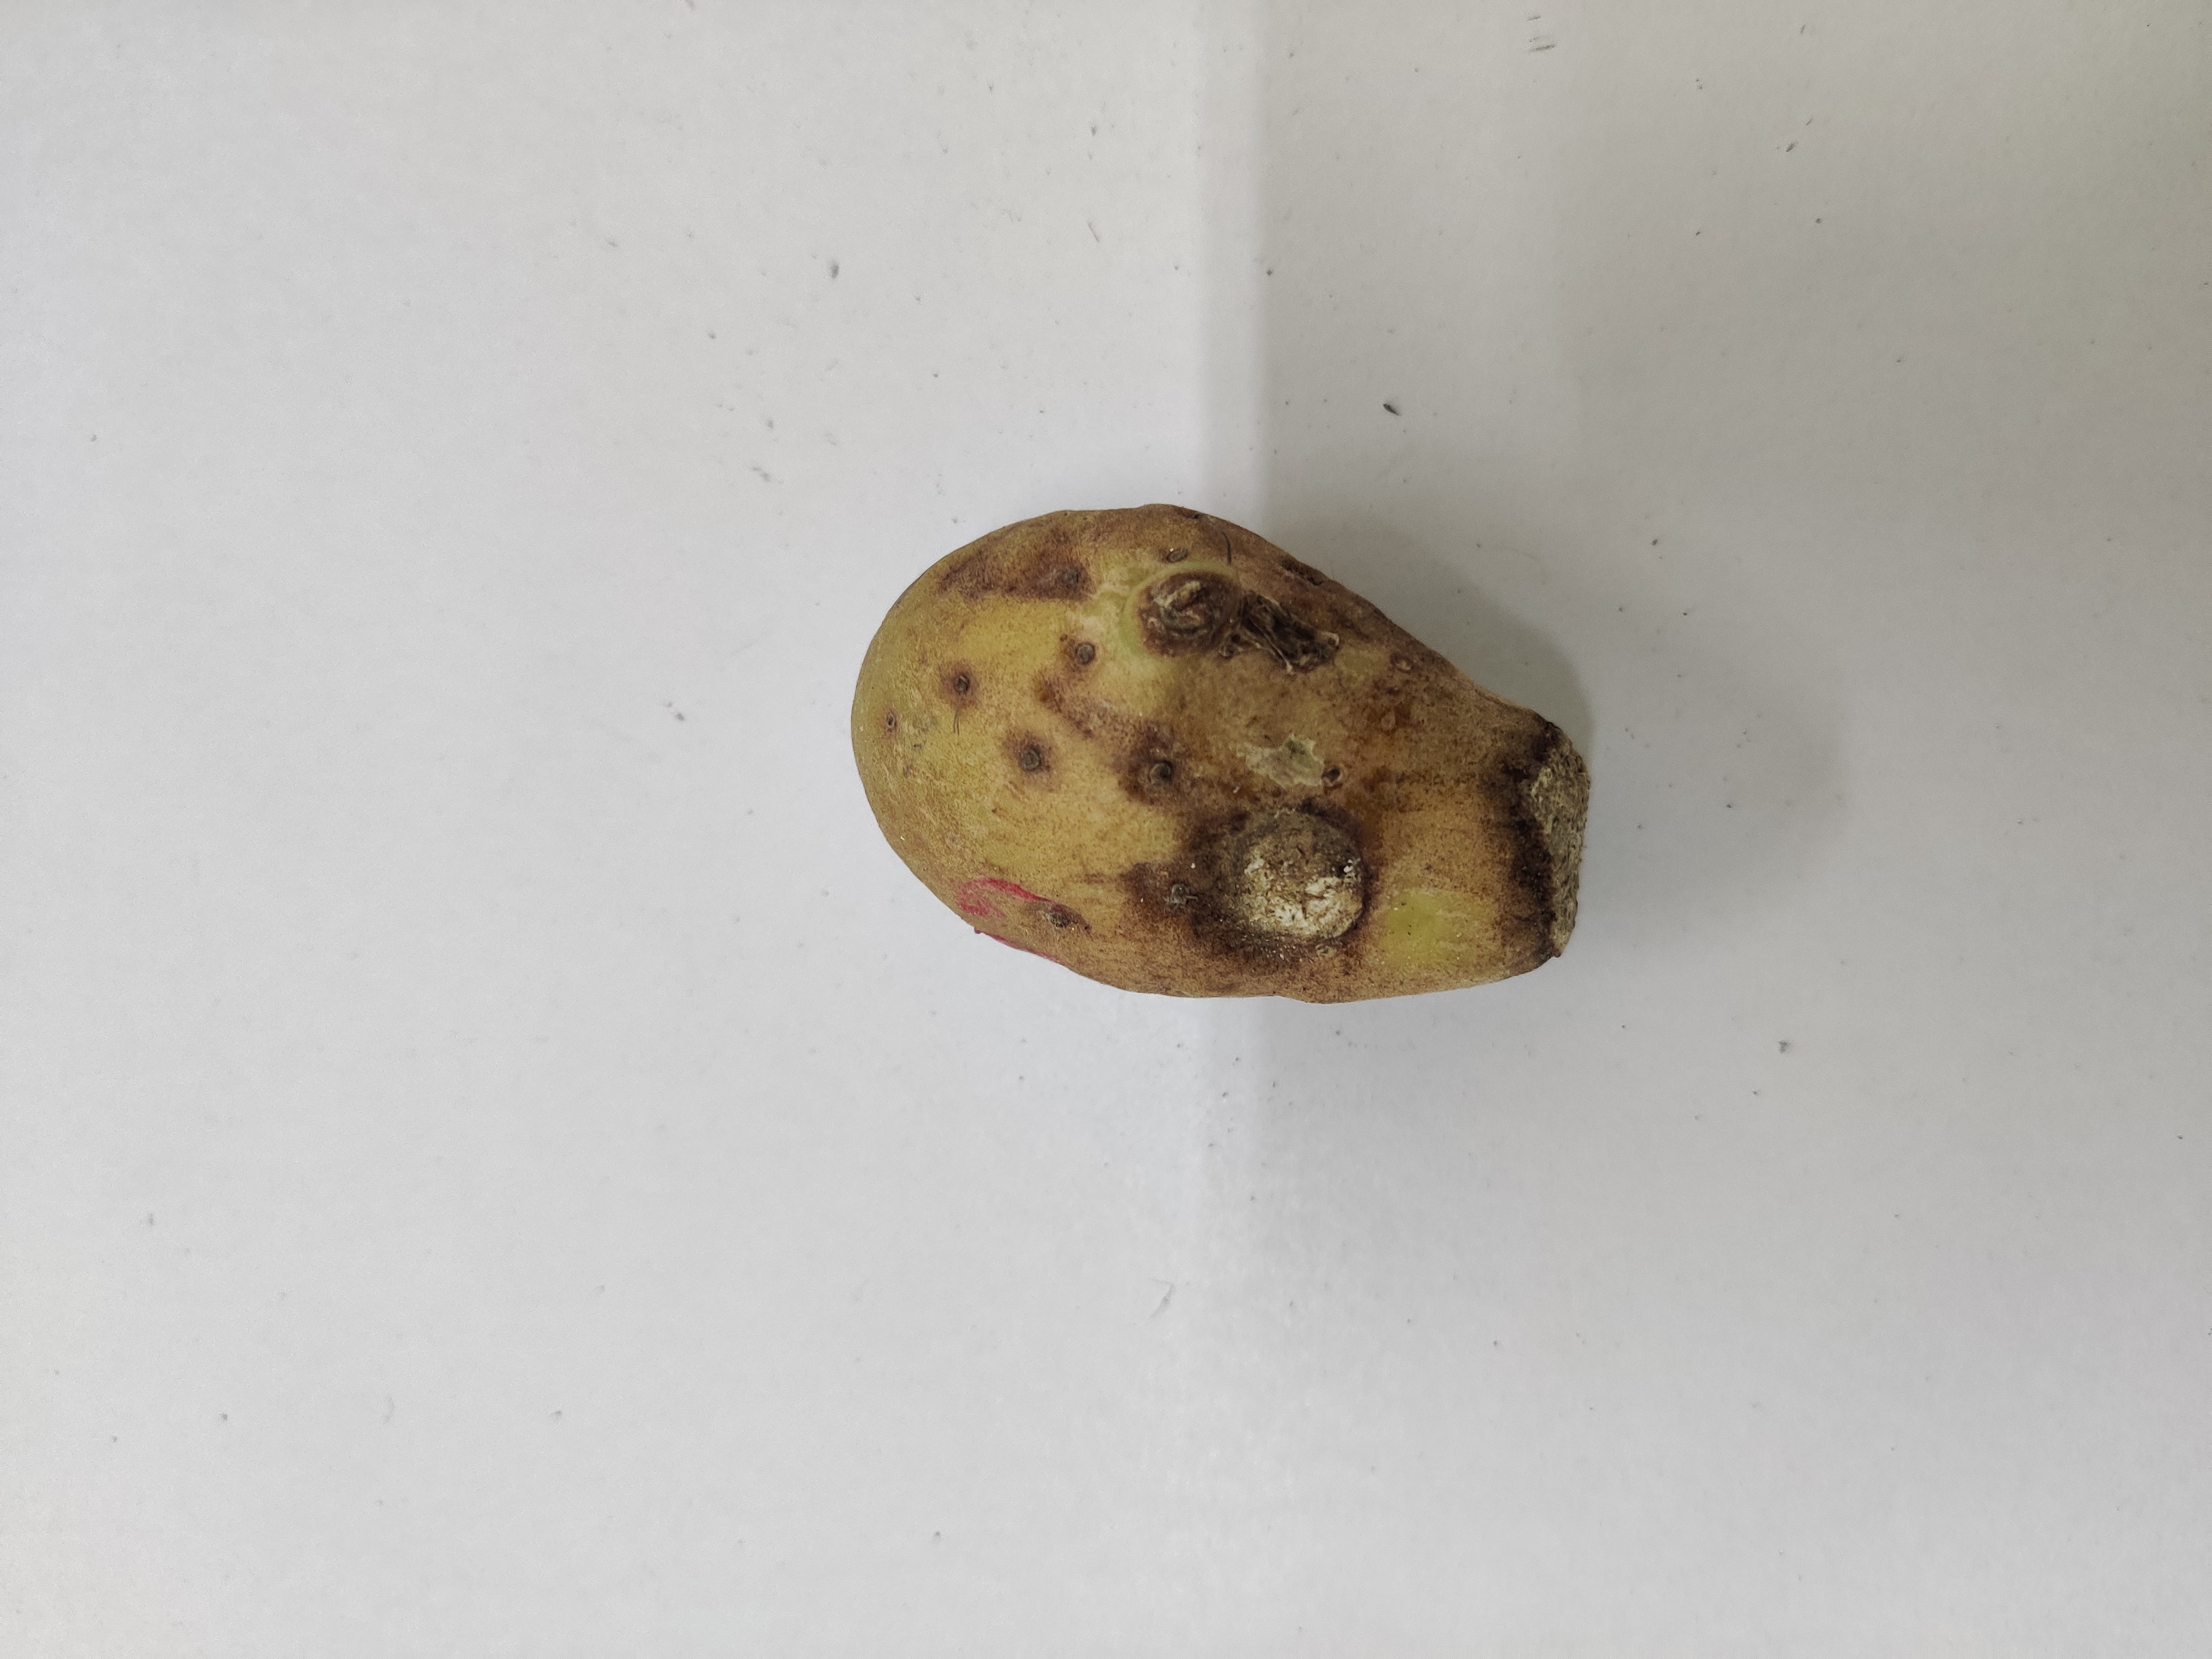
Crop: Taro root
Condition: Severely Damaged